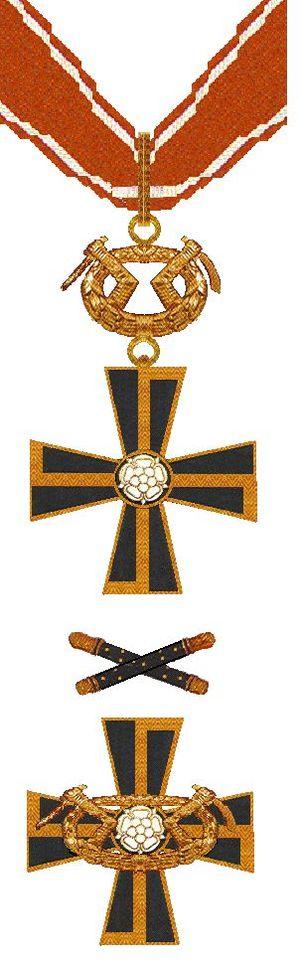
La croix de Mannerheim est une décoration militaire finlandaise créée pendant la guerre d'hiver mais décernée uniquement à partir de la guerre de continuation et baptisée du nom du maréchal-baron Mannerheim.